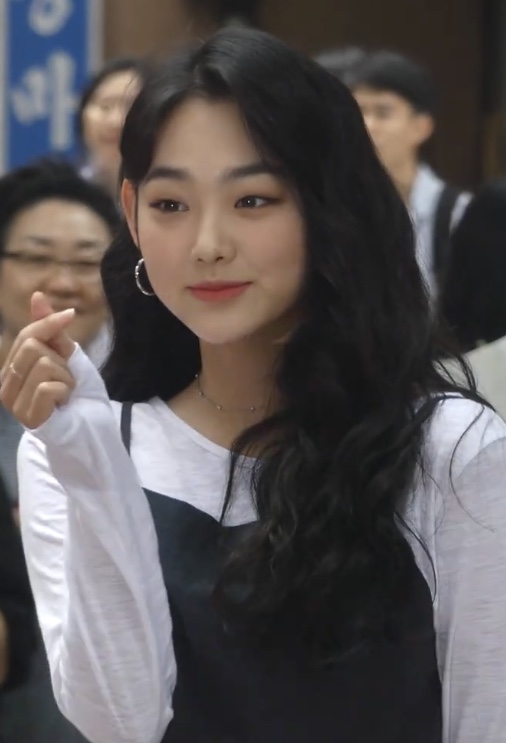
คัง มี-นา

| name = คัง มี-นา
| image = Kang Mi-na on September 1, 2019.jpg
| image_upright = 1.15
| caption = มีนาในปี ค.ศ. 2019
| birth_place = อินช็อน จังหวัดคย็องกี เกาหลีใต้
| education = โรงเรียนศิลปะการแสดงโซล
| module = Infobox musical artist|embed=yes
| genre = เคป็อป
| instrument = เสียงร้อง
| years_active = 2016–ปัจจุบัน
| label = flatlist|
* เจลลีฟิชเอนเตอร์เทนเมนต์|เจลลีฟิช
* วายเอ็มซีเอนเตอร์เทนเมนต์|วายเอ็มซีefn|name=labels|ในฐานะสมาชิกไอโอไอเท่านั้น
* สวิงเอนเตอร์เทนเมนต์|สวิง
* Studio Blu|สตูดิโอบลู
| module2 = Infobox Korean name|child=yes|headercolor=transparent
| rr = Gang Mi-na
| mr = Kang Mina
คัง มี-นา (; เกิด 4 ธันวาคม ค.ศ. 1999) เป็นนักร้องชาวเกาหลีใต้ เป็นที่รู้จักกันจากการเข้าแข่งขัน"พรอดิวซ์ 101" และได้รับอันดับที่เก้าหลังจบการแข่งขัน จนมาเป็นสมาชิกไอโอไอ ปัจจุบันเป็นสมาชิกของเกิร์ลกรุปเกาหลีใต้คูกูดัน เช่นเดียวกับกลุ่มย่อย 5959 และ เซมีนา
== ประวัติ ==
คัง มี-นา เกิดที่ อินช็อน แต่ย้ายไปอยู่ที่เมืองเชจู และใช้ชีวิตอยู่ที่นั่น
คัง มี-นาจบจากโรงเรียนมัธยมต้นหญิงเชจู และโรงเรียนศิลปะการแสดงโซล
== ผลงานการแสดง ==
=== วาไรตีโชว์ ===
== หมายเหตุ ==
== อ้างอิง ==
หมวดหมู่:นักร้องเคป็อป
หมวดหมู่:สมาชิกของไอโอไอ
หมวดหมู่:นักแสดงละครโทรทัศน์หญิงชาวเกาหลีใต้
หมวดหมู่:ผู้เข้าแข่งขันพรอดิวซ์ 101
หมวดหมู่:ศิลปินสังกัดสวิงเอนเตอร์เทนเมนต์
หมวดหมู่:ศิลปินสังกัดเจลลีฟิชเอนเตอร์เทนเมนต์
หมวดหมู่:ศิษย์เก่าจากโรงเรียนศิลปะการแสดงโซล
หมวดหมู่:นักร้องหญิงชาวเกาหลีใต้ในศตวรรษที่ 21
หมวดหมู่:ไอดอลหญิงชาวเกาหลีใต้